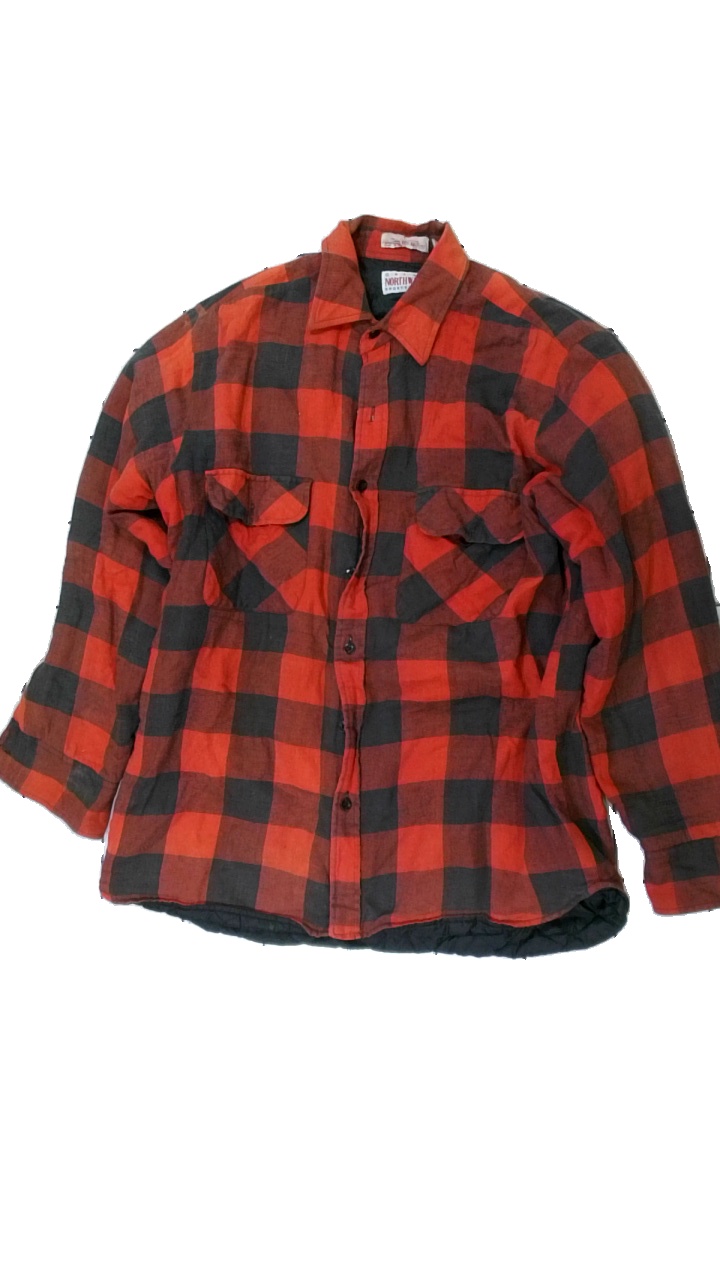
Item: Jacket (Men)
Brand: Northwest
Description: rutig jacka med noppror över hela och hål bak, mycket urtvättad
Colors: Black, Red
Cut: Regular
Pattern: Checkered print
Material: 100% cotton
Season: Autumn
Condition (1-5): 1
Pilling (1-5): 3
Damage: hål
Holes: Minor
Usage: Export
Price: <50